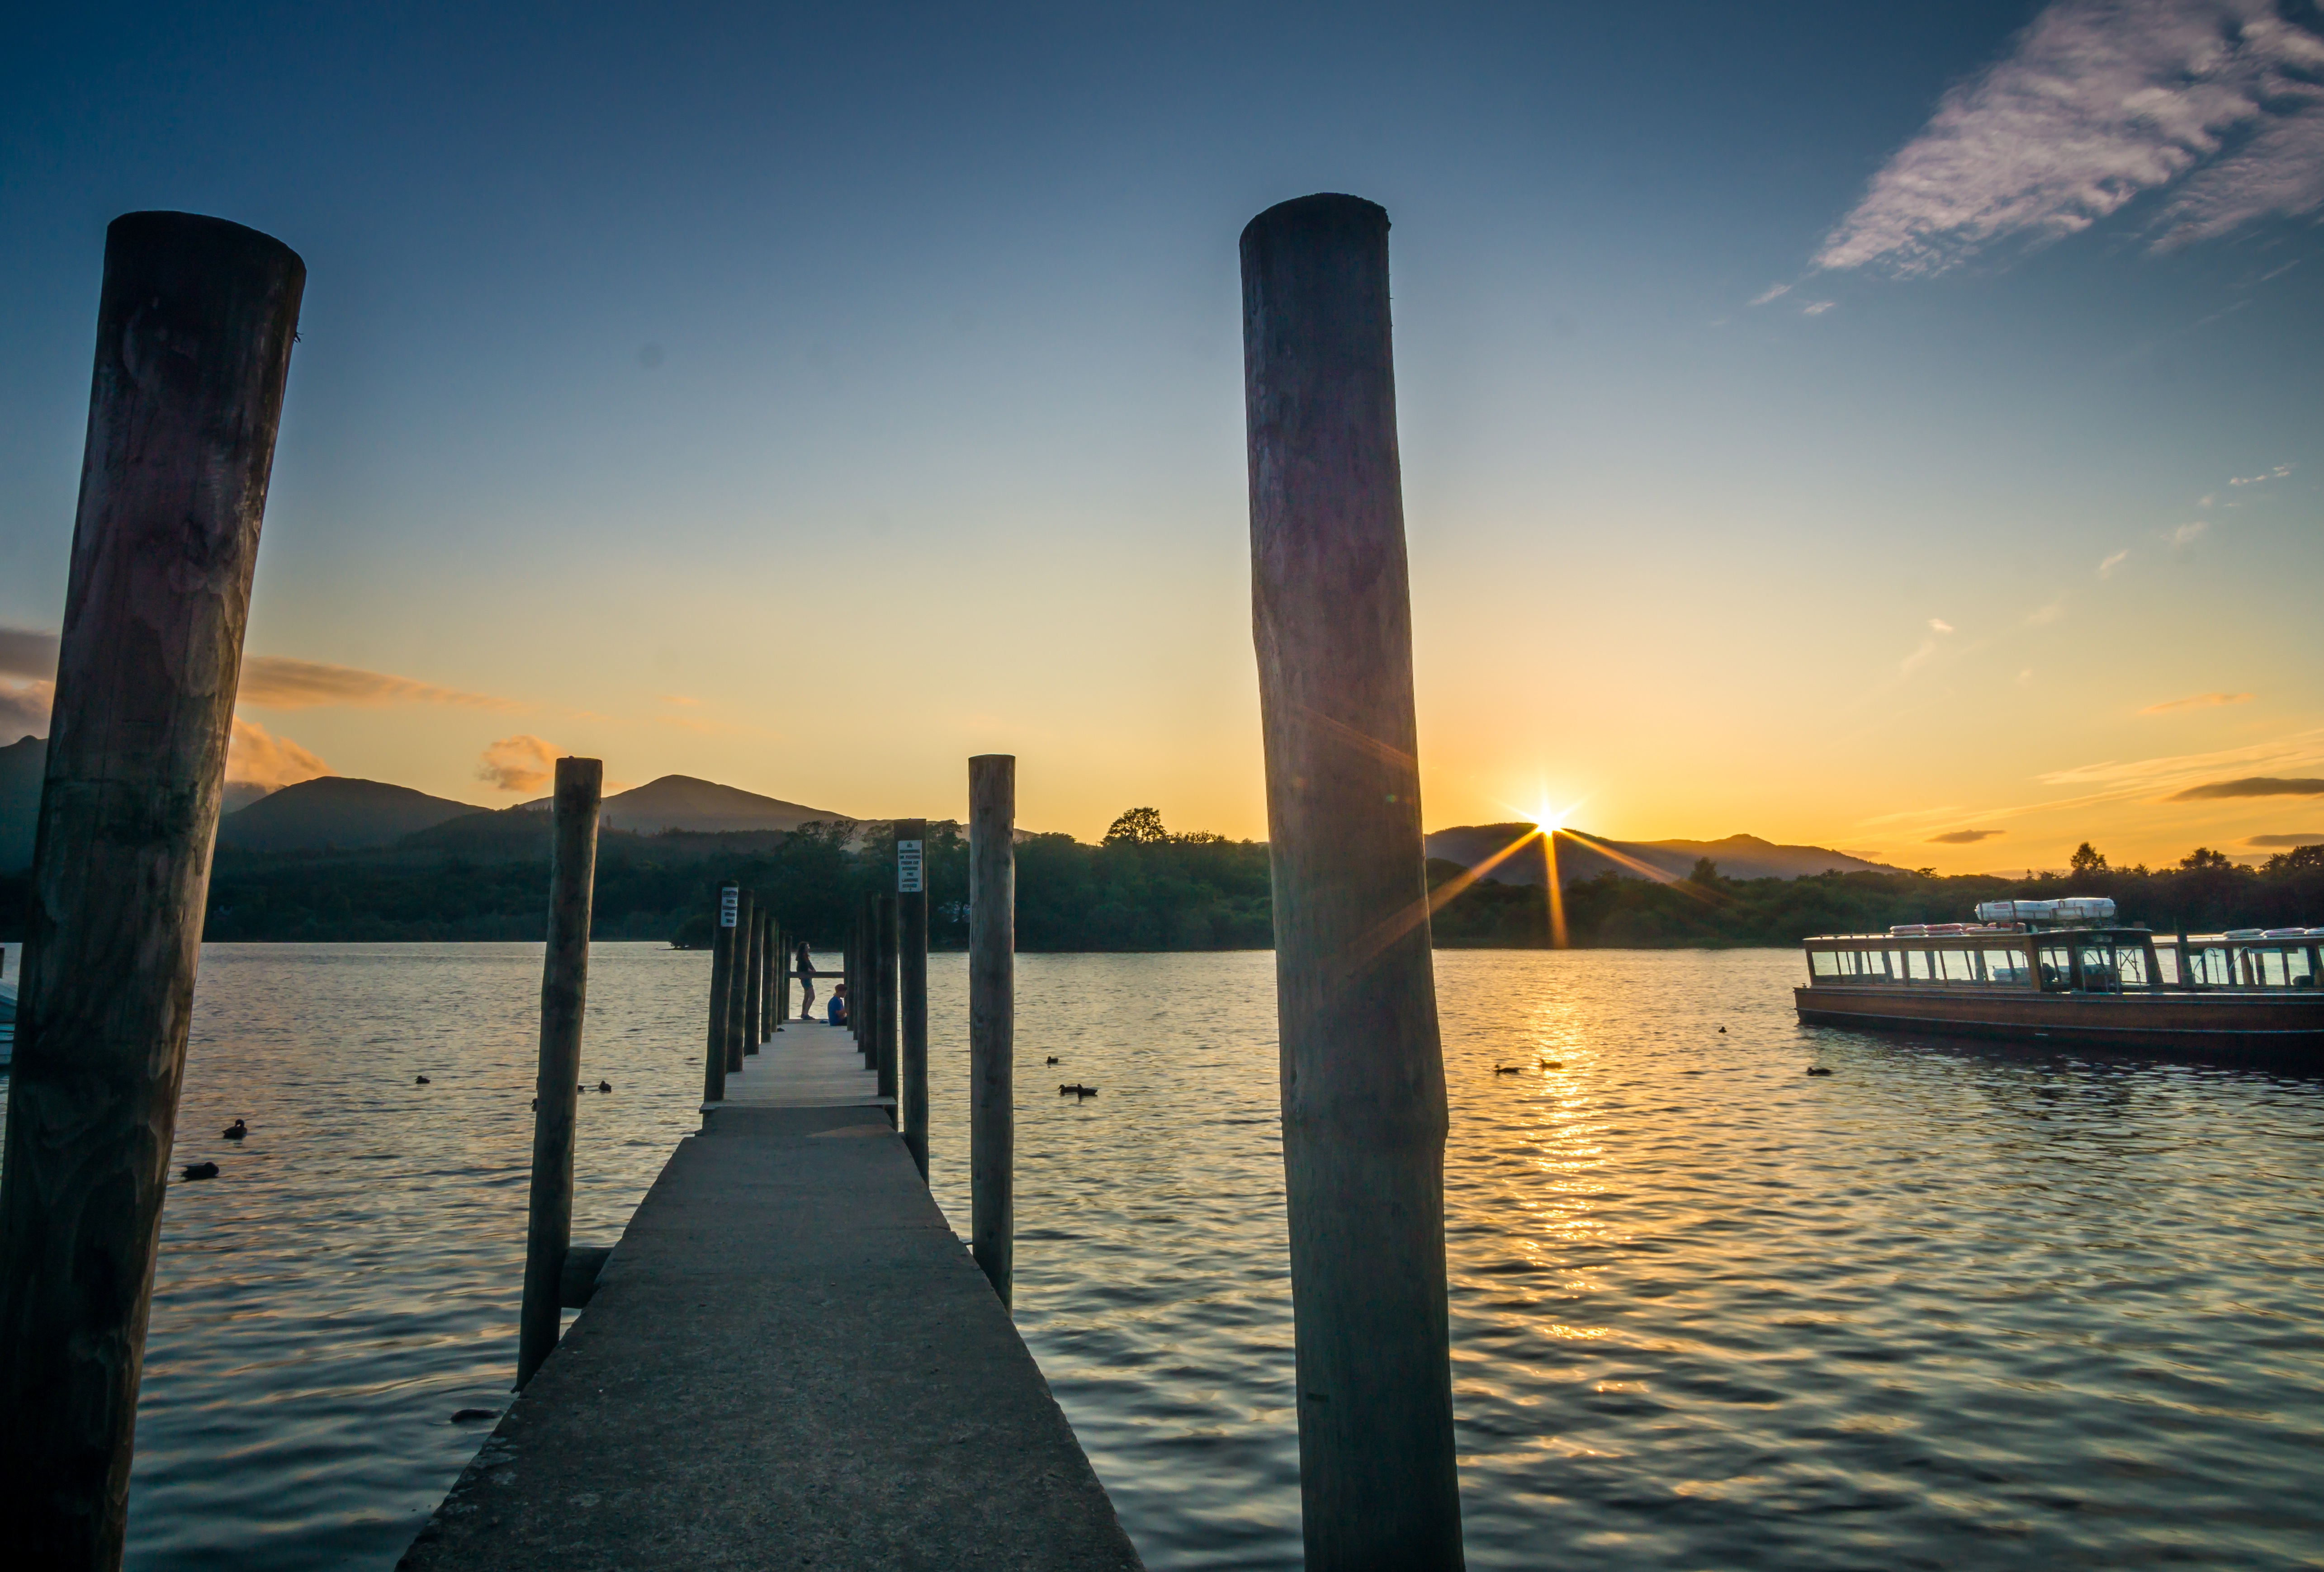
beach, sea, coast, water, ocean, horizon, dock, sunrise, sunset, sunlight, morning, wave, dawn, pier, dusk, evening, reflection, bay